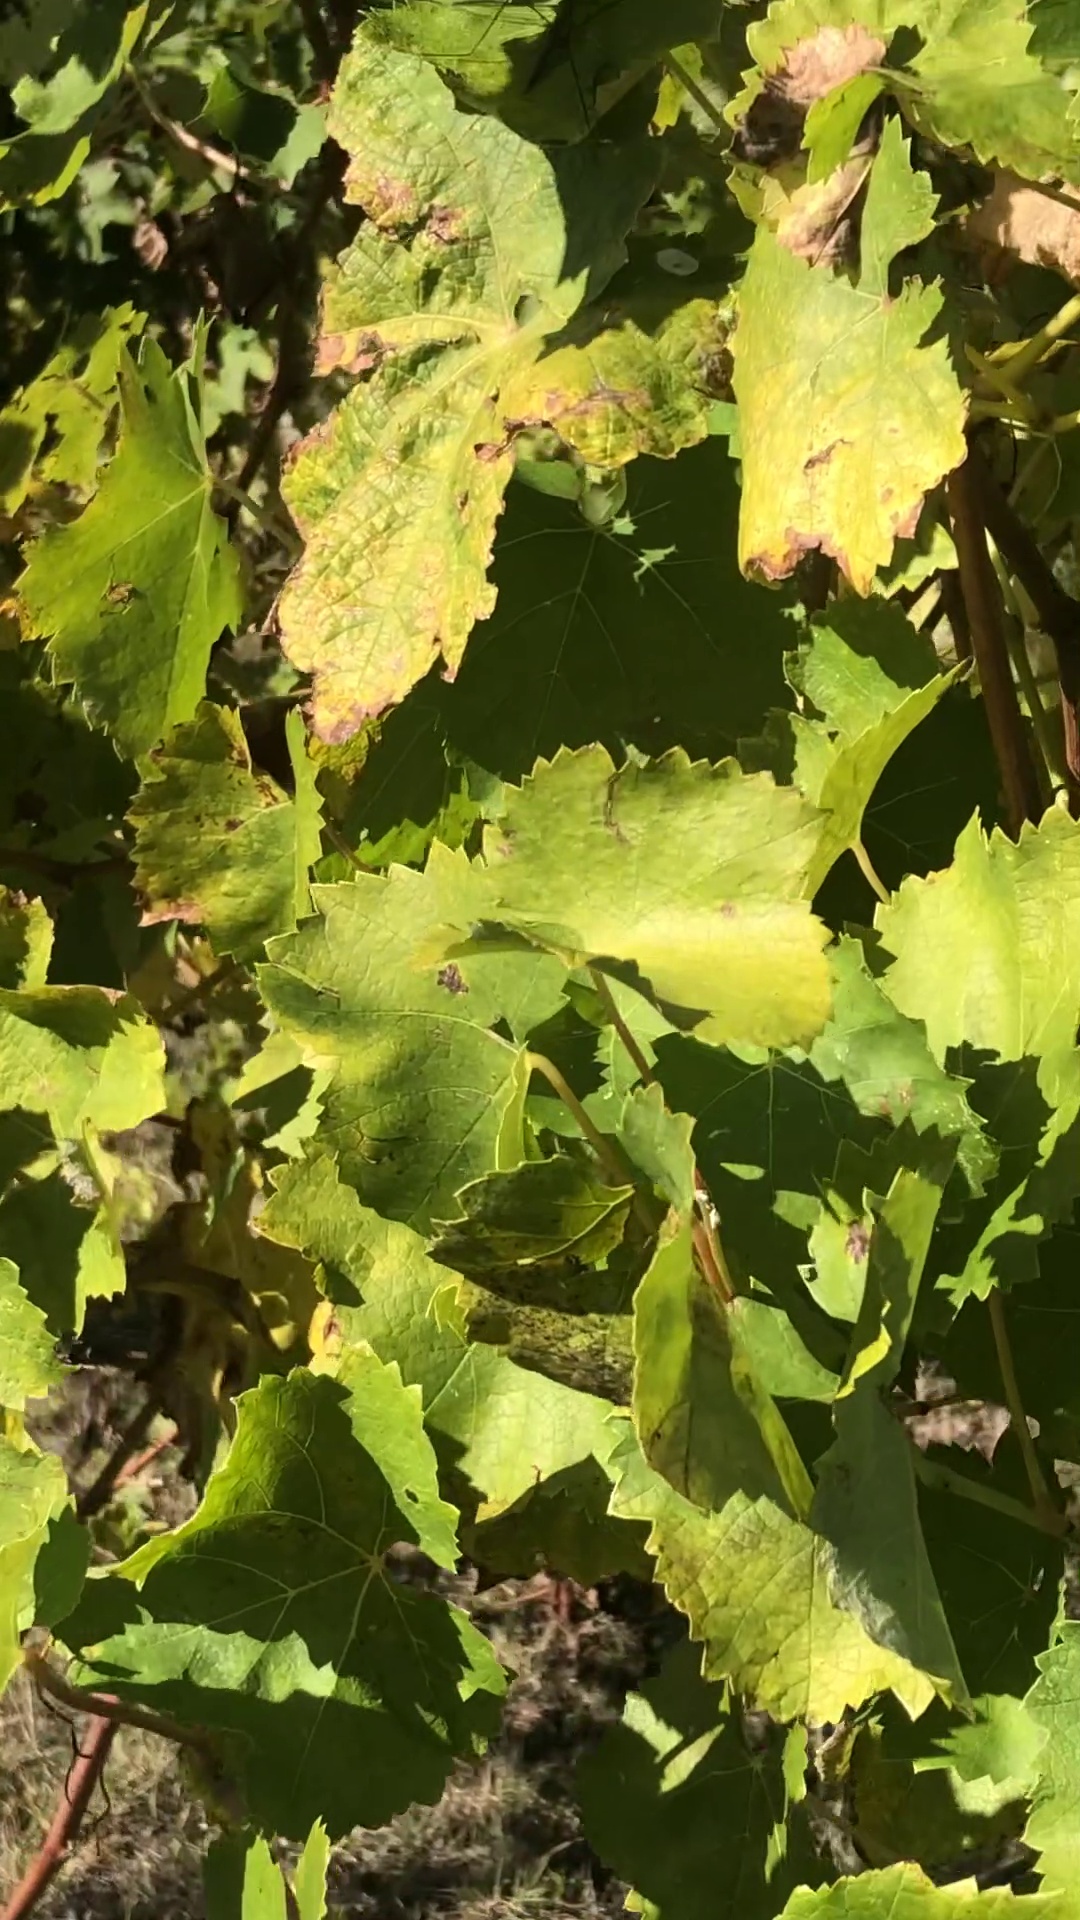
Label: healthy